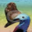
Label: bird